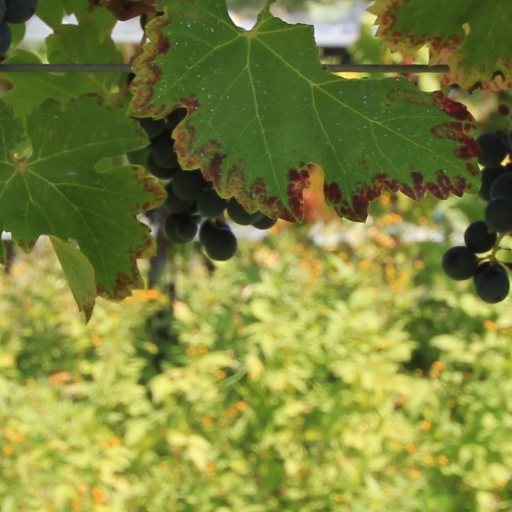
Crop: grape